Disguise for Murder

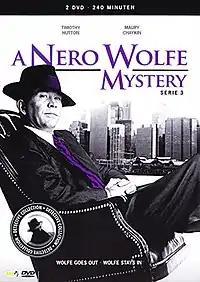
"Wolfe Stays In" was released on DVD for the first time in April 2010

Wolfe and Archie are hosting a gathering of the Manhattan Flower Club in the orchid rooms, with Fritz Brenner and Saul Panzer checking guests in/out and handling their hats and coats. Archie slips downstairs to the office for a break, only to be interrupted when a young woman enters after him. She identifies herself as Cynthia Brown, but admits that this is one of several aliases that she uses as a confidence artist. She tells Archie about Doris Hatten, a friend of hers who was strangled to death five months earlier, and a man she had seen entering Doris' apartment that day. She did not tell the police about him at the time, but she has seen the man among the guests and is asking for Wolfe's help in persuading him to leave her alone. However, Wolfe insists that Archie return upstairs to look after the guests. At the end of the gathering, they learn that Cynthia has been strangled to death in the office.